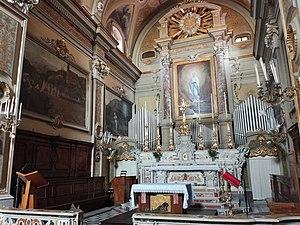
L'église San Nicola da Tolentino est une église de Naples donnant sur le cours Victor-Emmanuel. Elle est consacrée à saint Nicolas de Tolentino.